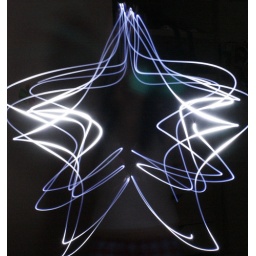
Vivi u r a star in my blue sky